Sailing at the 1984 Summer Olympics

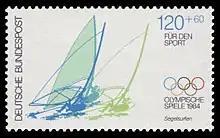
Special stamp Germany, Olympic Windsurfing 1984

Sailing/Yachting is an Olympic sport starting from the Games of the 1st Olympiad (1896 Olympics in Athens, Greece). With the exception of 1904 and possibly the canceled 1916 Summer Olympics, sailing has always been included on the Olympic schedule. sailing was always a part of the Olympic program. The Sailing program of 1984 consisted of a total of seven sailing classes (disciplines). For each class seven races were scheduled from 31 July 1984 to 8 August 1984 of the coast of Long Beach, Los Angeles County, California at the Pacific Ocean. Los Angeles hosted the Olympic sailing competitions for the second time, having previously done so during the 1932 Summer Olympics. The sailing was done on the triangular type Olympic courses.